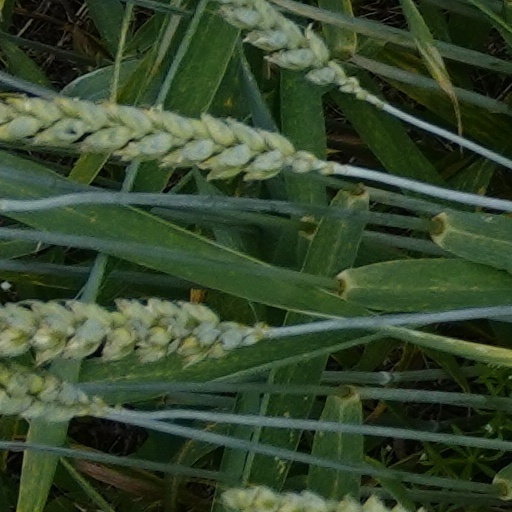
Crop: wheat